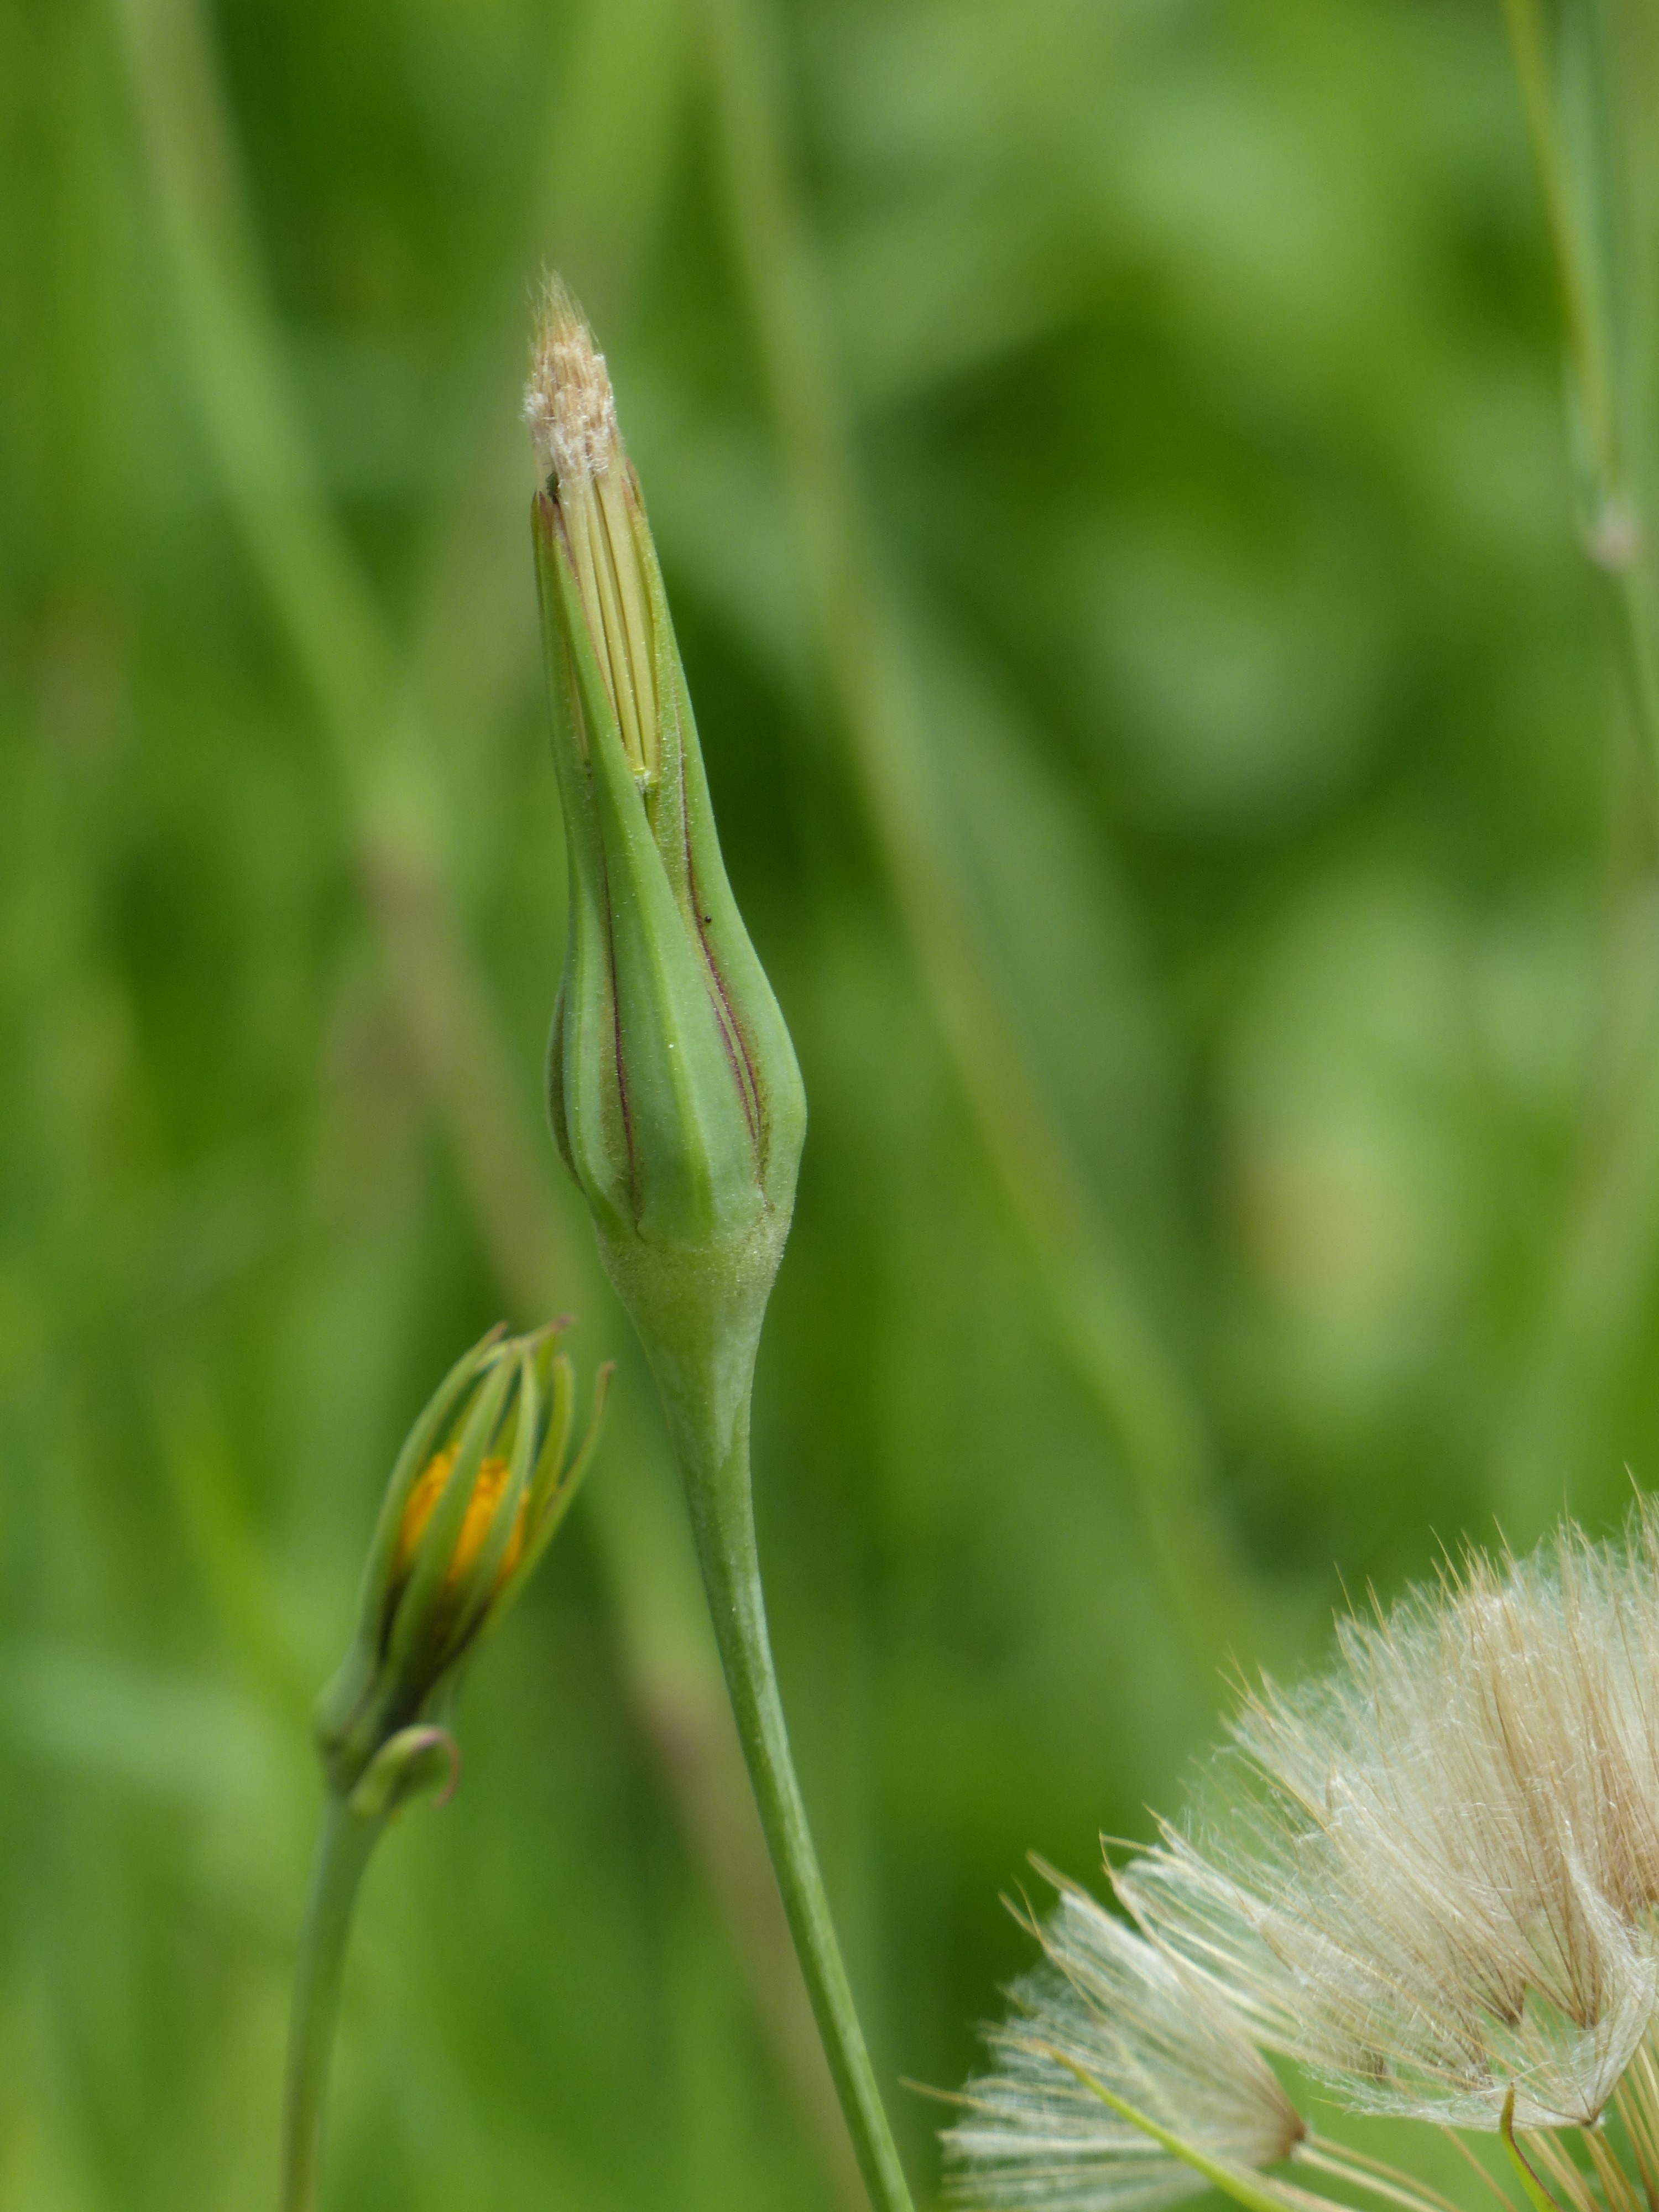
grass, plant, meadow, prairie, leaf, flower, green, botany, flora, fauna, wildflower, close up, wild plant, pointed flower, asteraceae, bud, composites, macro photography, infructescence, flowering plant, had salsify, meadows dubius, tragopogon pratensis, grass family, plant stem, land plant